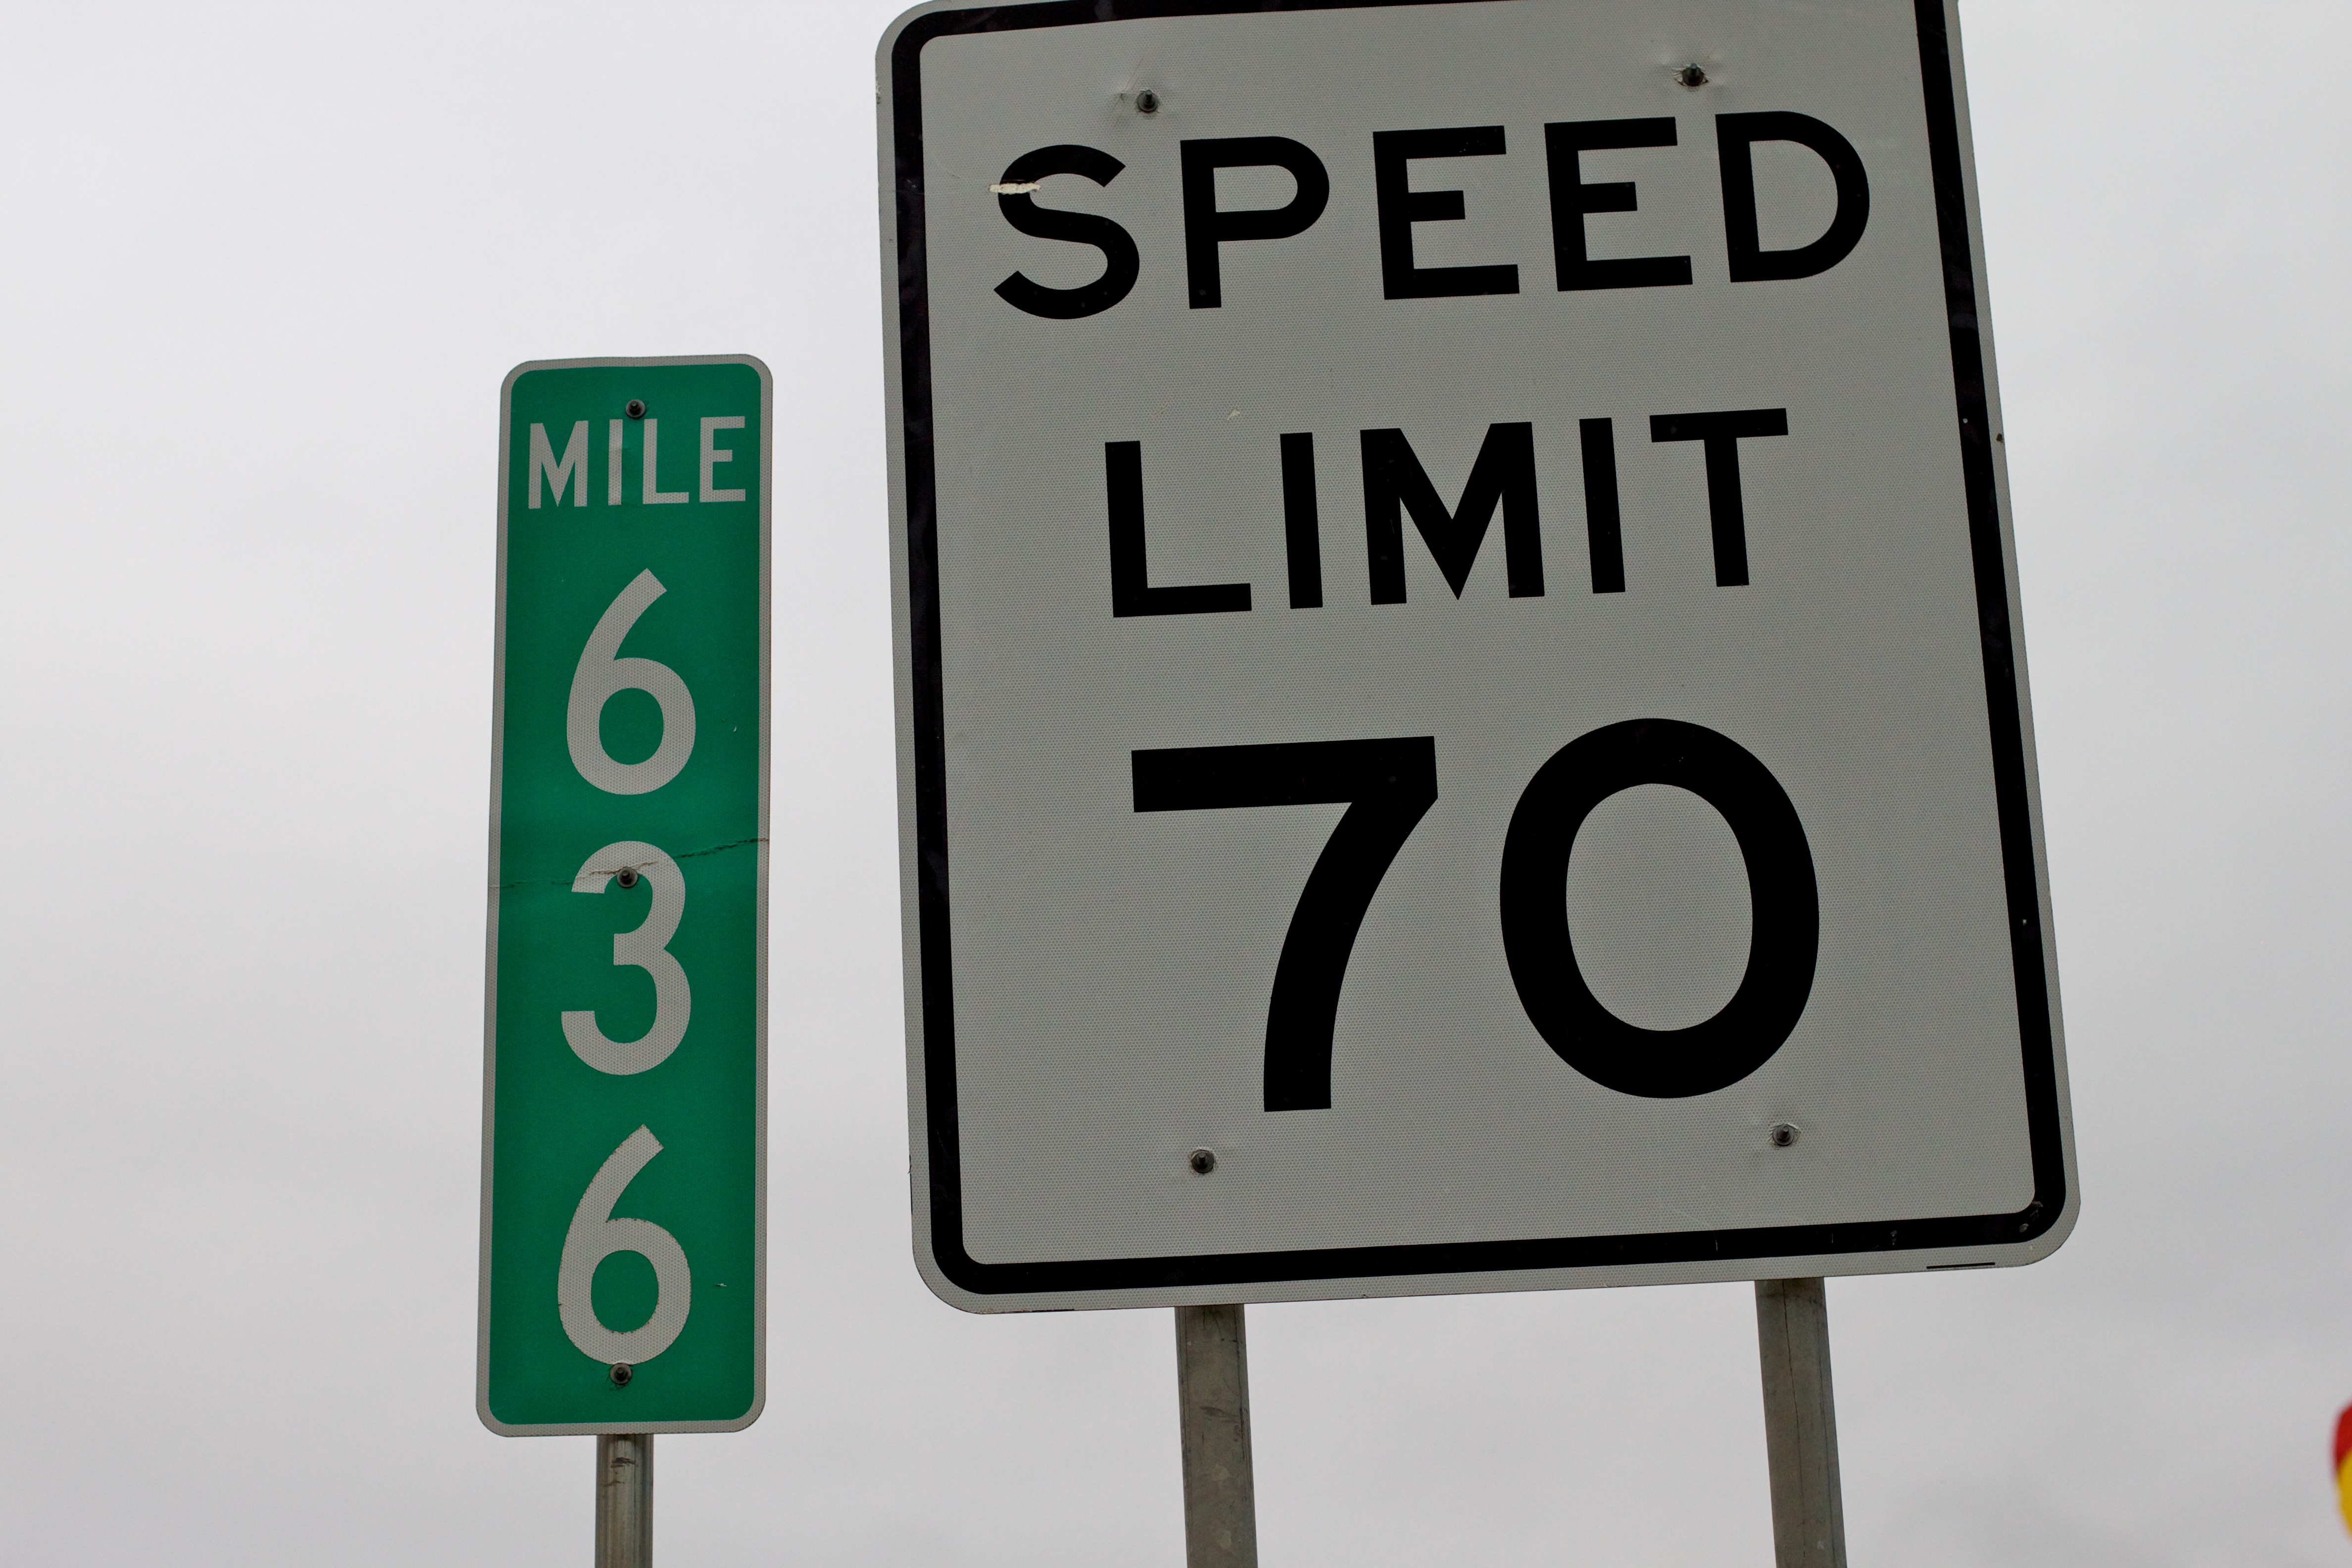
number, sign, street sign, signage, lane, brand, font, ds106, 106, 106milemarker, odyssey, 106milepost, traffic sign, automotive exterior, vehicle registration plate